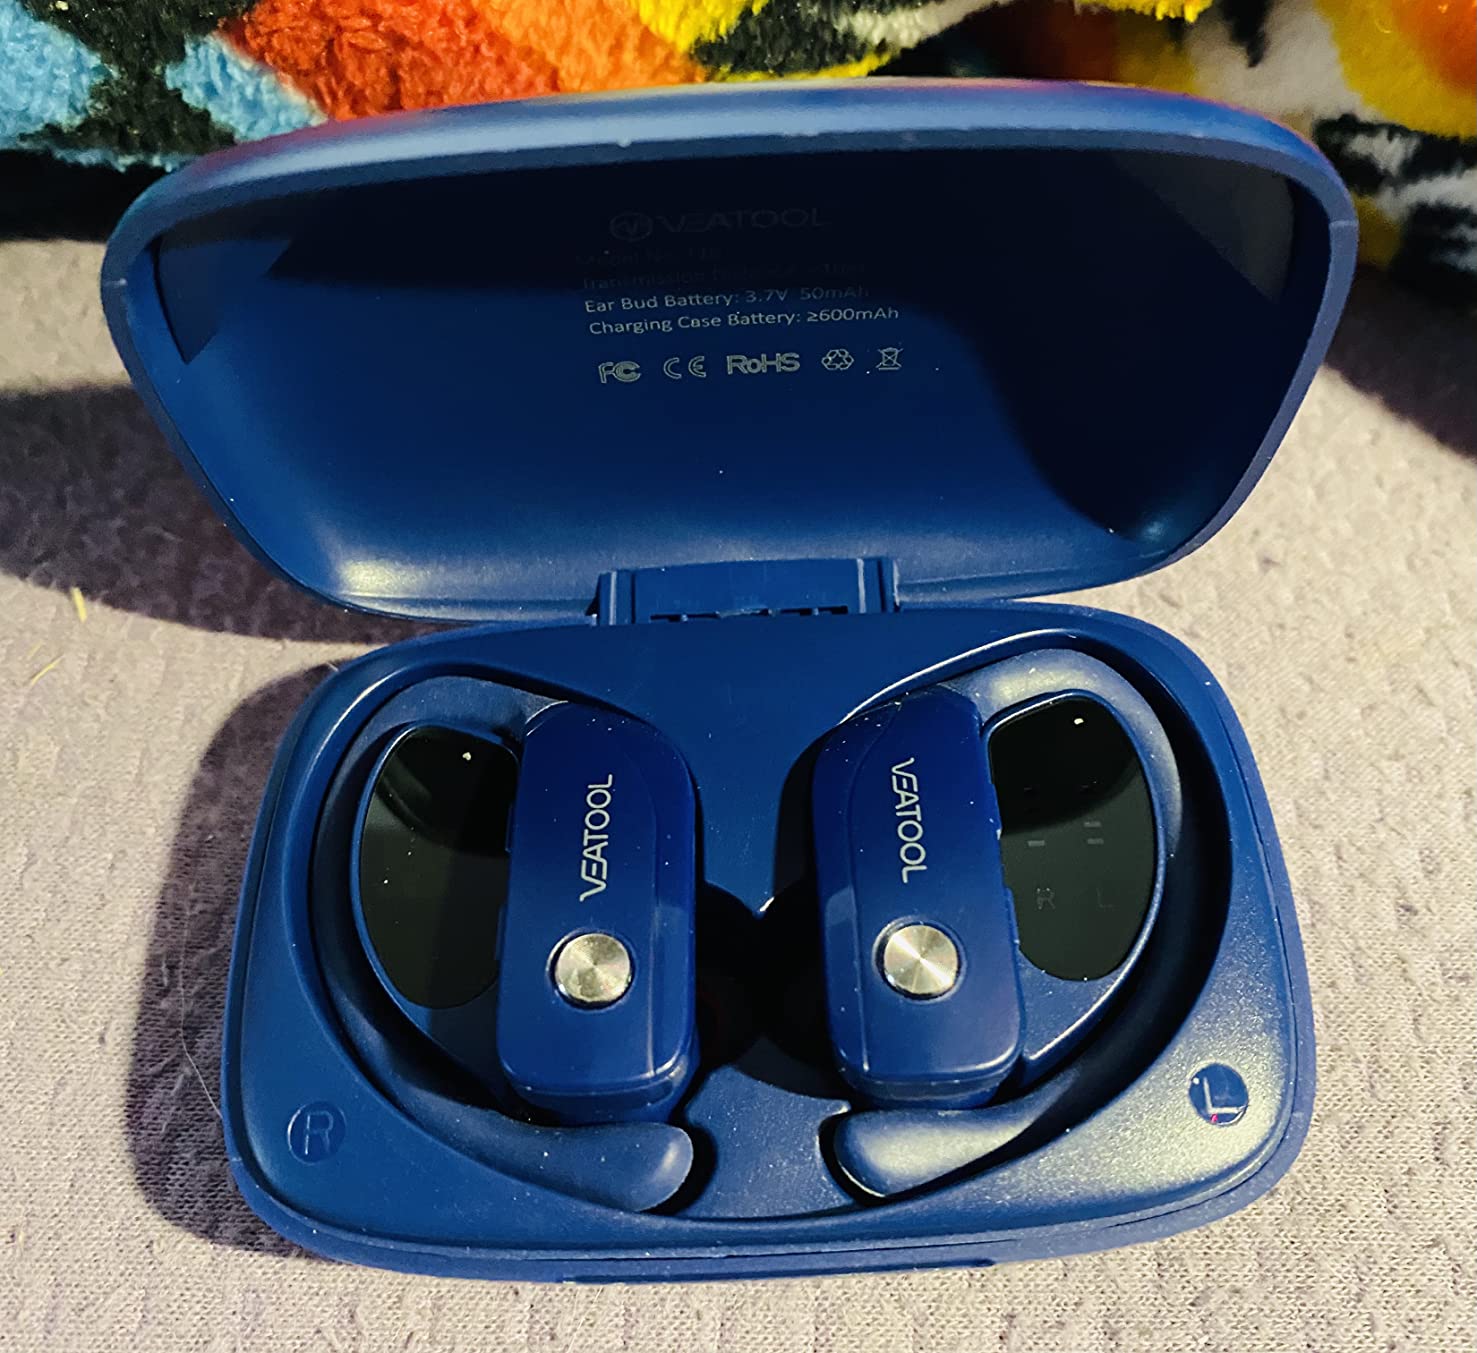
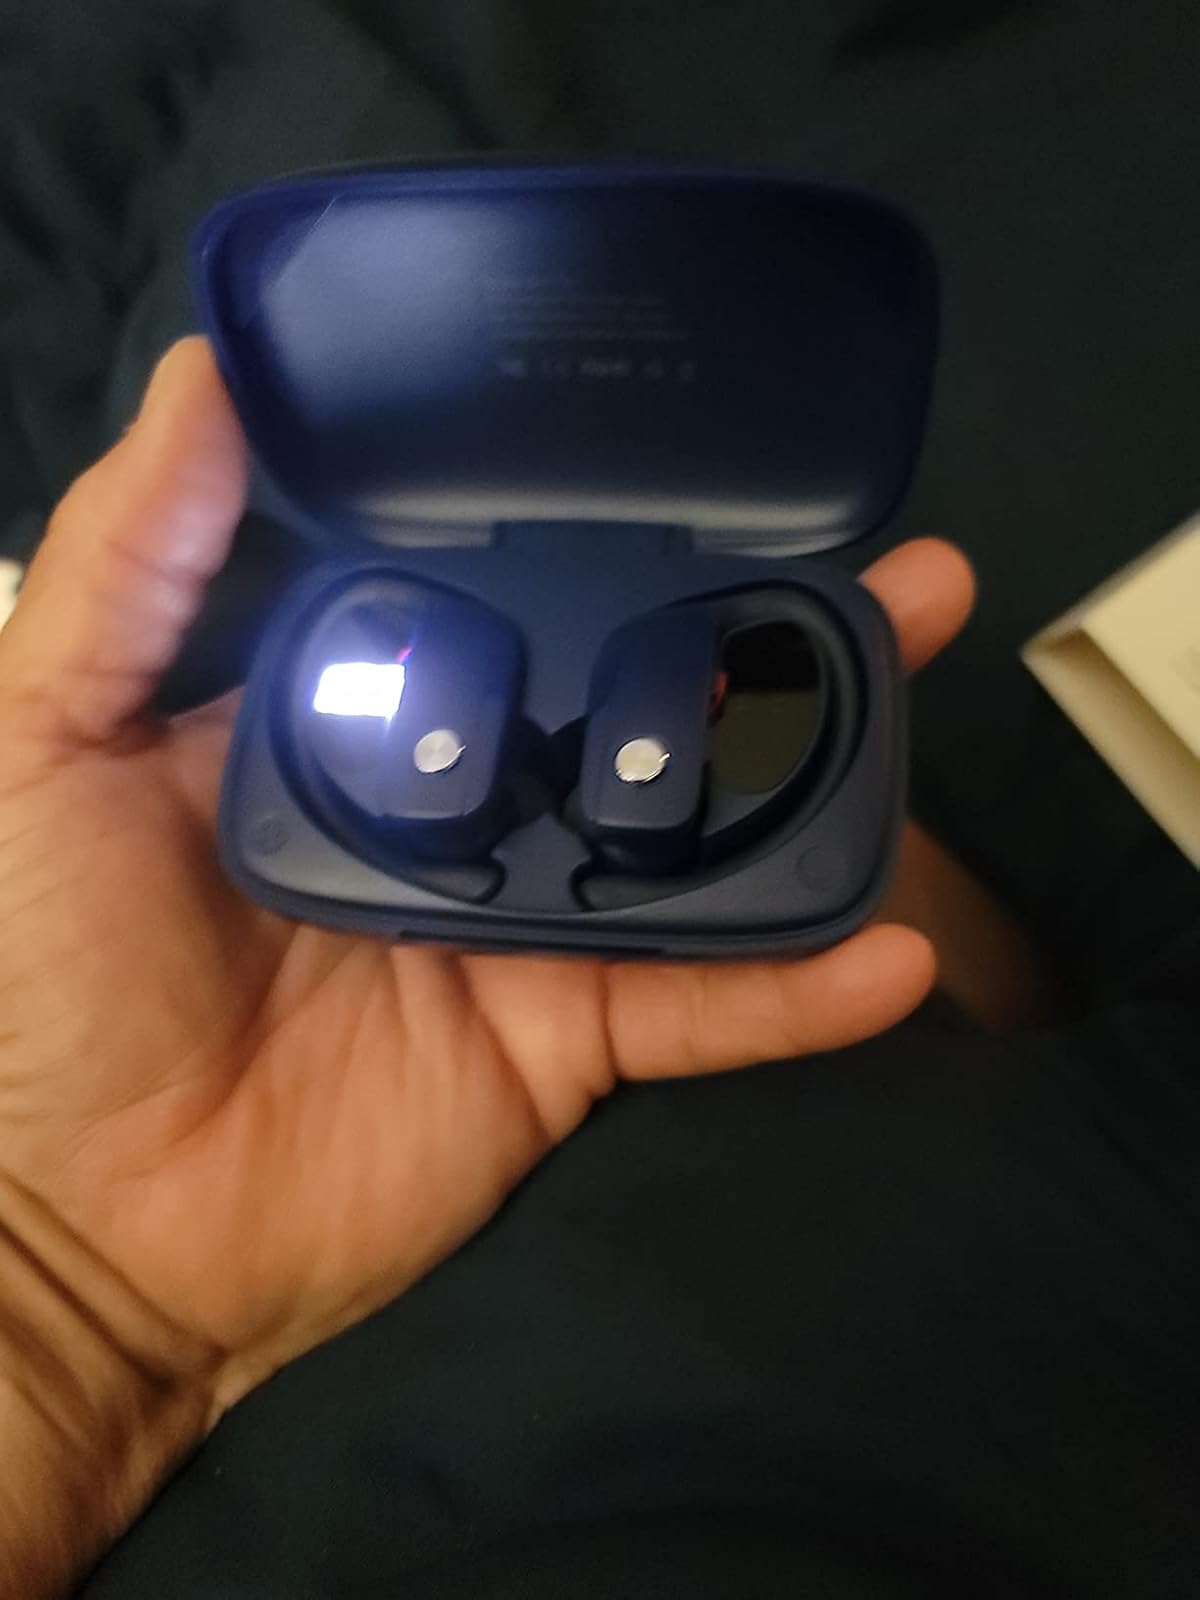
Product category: earbuds
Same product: yes